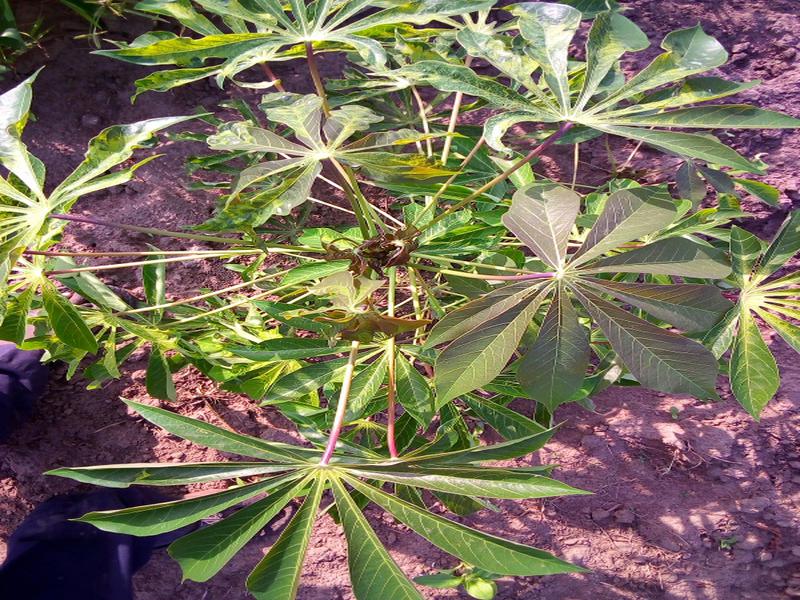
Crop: cassava
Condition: healthy